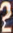
Number: 2